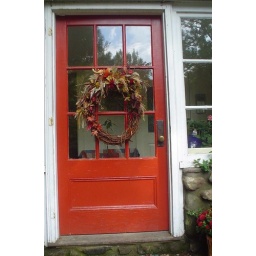
We saw this house out in the woods with an odd red door and festive harvest wreath.